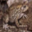
Label: frog